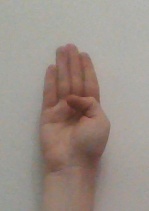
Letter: kaaf